Son of Superman

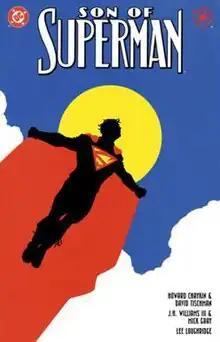
Cover to "Son of Superman" by J. H. Williams III and Mick Gray.

Son of Superman is a comic book Elseworlds story, published by DC Comics. Written by Howard Chaykin and David Tischman, with art by J. H. Williams III and Mick Gray. Fifteen years after the disappearance of Superman, Clark Kent and Lois Lane's teenage son, Jon Kent, learns that he is the son of the Man of Steel, and has suddenly inherited his powers. Following his father's footsteps, Jon joins a rebel organization, that fights against the now completely corrupt U.S. government, and their plan for total economic segregation.